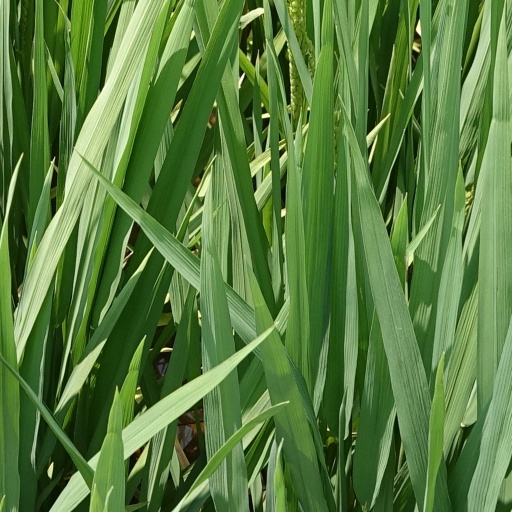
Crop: rice